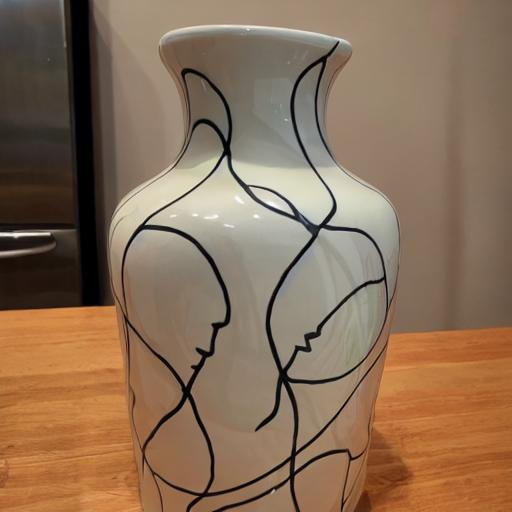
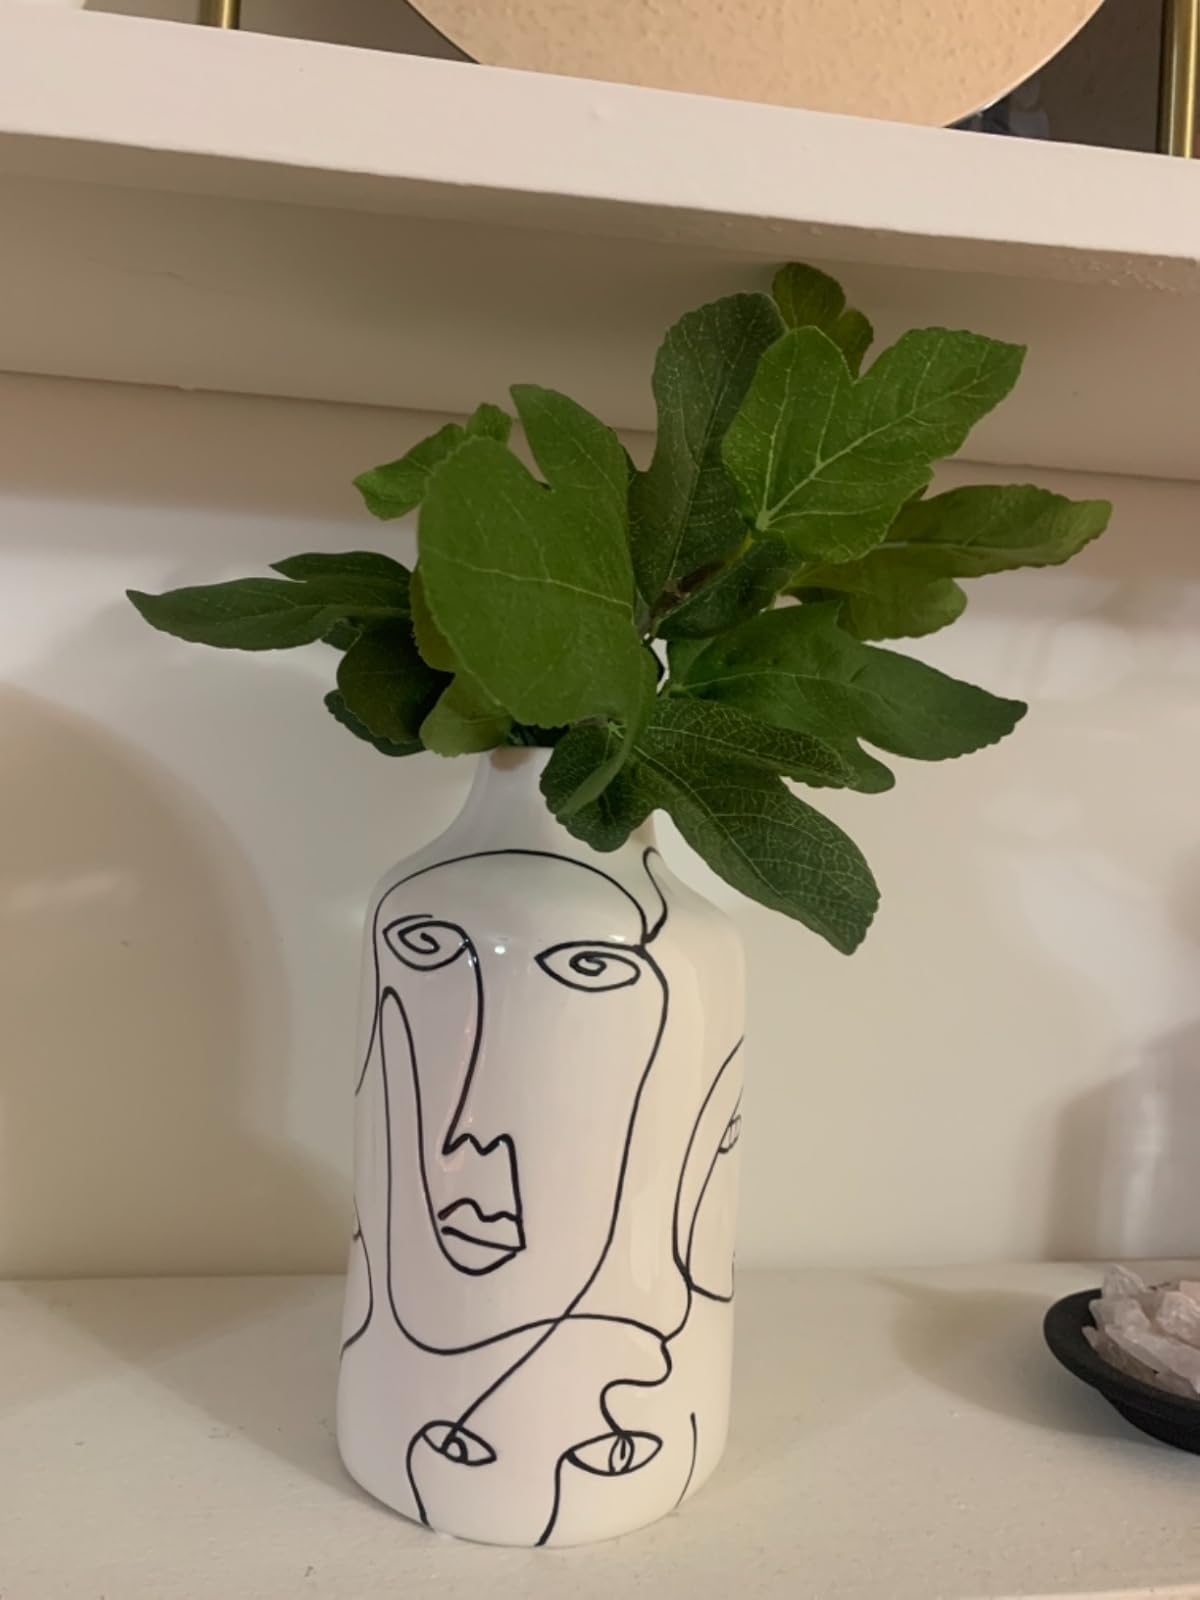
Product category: vase
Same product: no